Monte Rasu

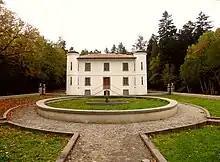
Villa Piercy in the forest of Badde Salighes.

The mount is surrounded by the woods of Foresta Burgos, Sos Niberos and Badde Salighes, characterized for the presence of thousand-year trees of holly and "taxus baccata", and woods of downy oaks, chestnuts and holm oaks.